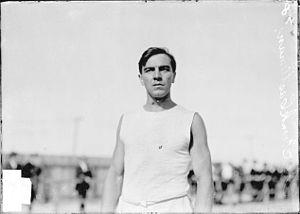
Frank Riley Castleman est un athlète américain spécialiste du haies. Son club était l'Irish-American Athletic Club.